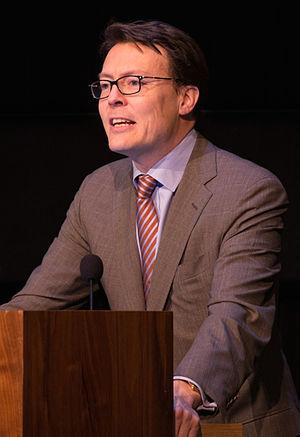
Aux Pays-Bas, depuis 1983, la succession au trône se fait selon le principe de primogéniture absolue.
Le prince Constantin des Pays-Bas, né le 11 octobre 1969 à Utrecht, est le troisième et plus jeune fils de Beatrix, reine des Pays-Bas de 1980 à 2013 et du prince consort Claus von Amsberg. Ses deux frères aînés sont le roi Willem-Alexander et le prince Friso.
La famille royale des Pays-Bas est composée de membres considérés comme dynastes au sein de la famille du monarque néerlandais.